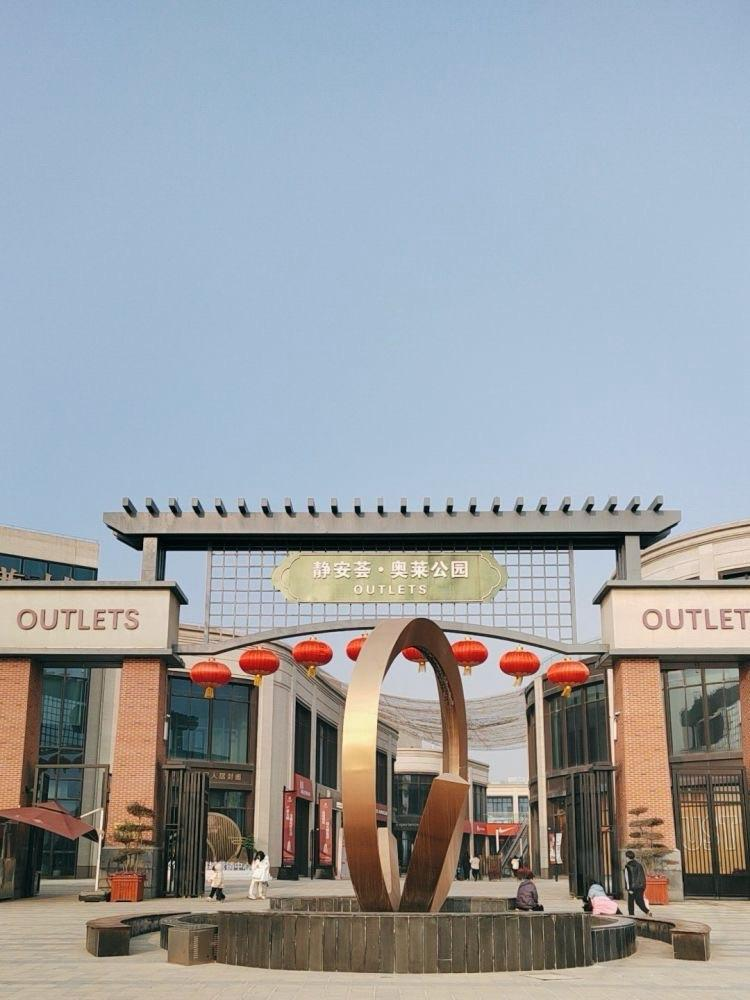
地标名称：静安荟·奥莱公园
所在城市：咸阳市·泾阳县